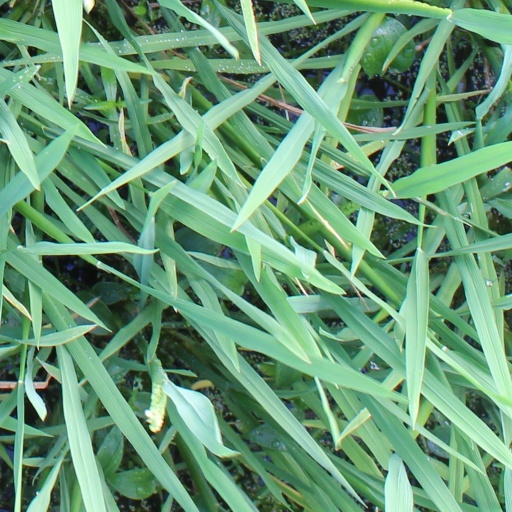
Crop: rice